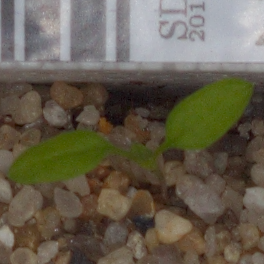
Label: common_chickweed